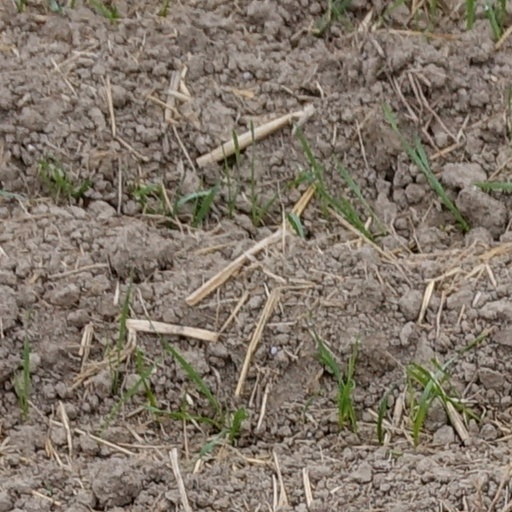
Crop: wheat